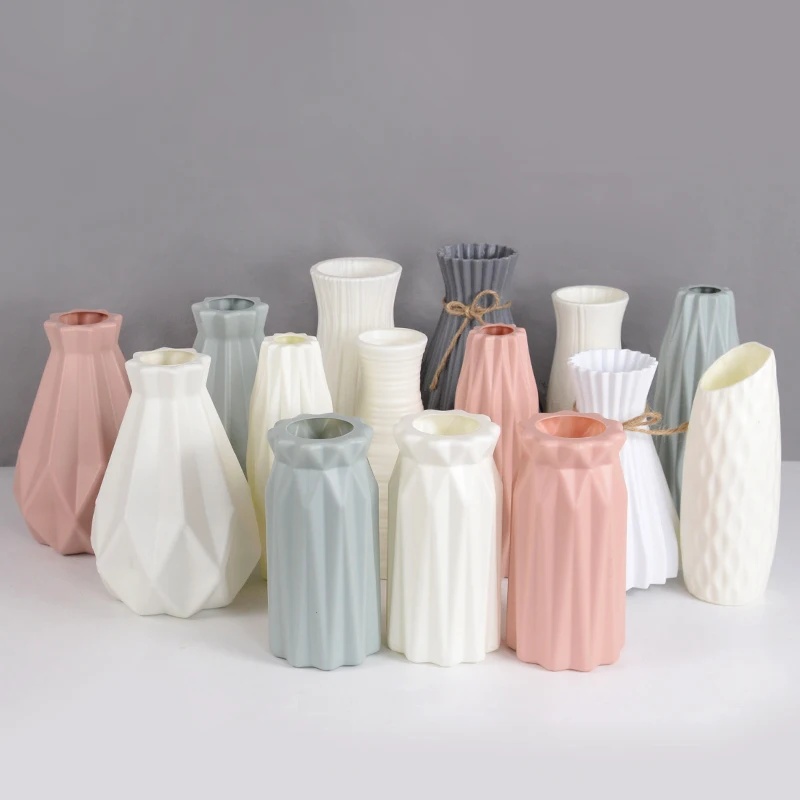
Nordic Flower Vase Imitation Ceramic Plastic Flower Vase Pot Home Living Room Desktop Decoration Wedding Centerpiece Arrangement
SPECIFICATIONS Brand Name : xunyihappy Hign-concerned Chemical : None Origin : Mainland China Material : Plastic Size : M Style : Modern Style Function : Tabletop Vase Choice : yes semi_Choice : yes
Brand: Modern Tusk
Category: Home & Garden > Decor > Vases